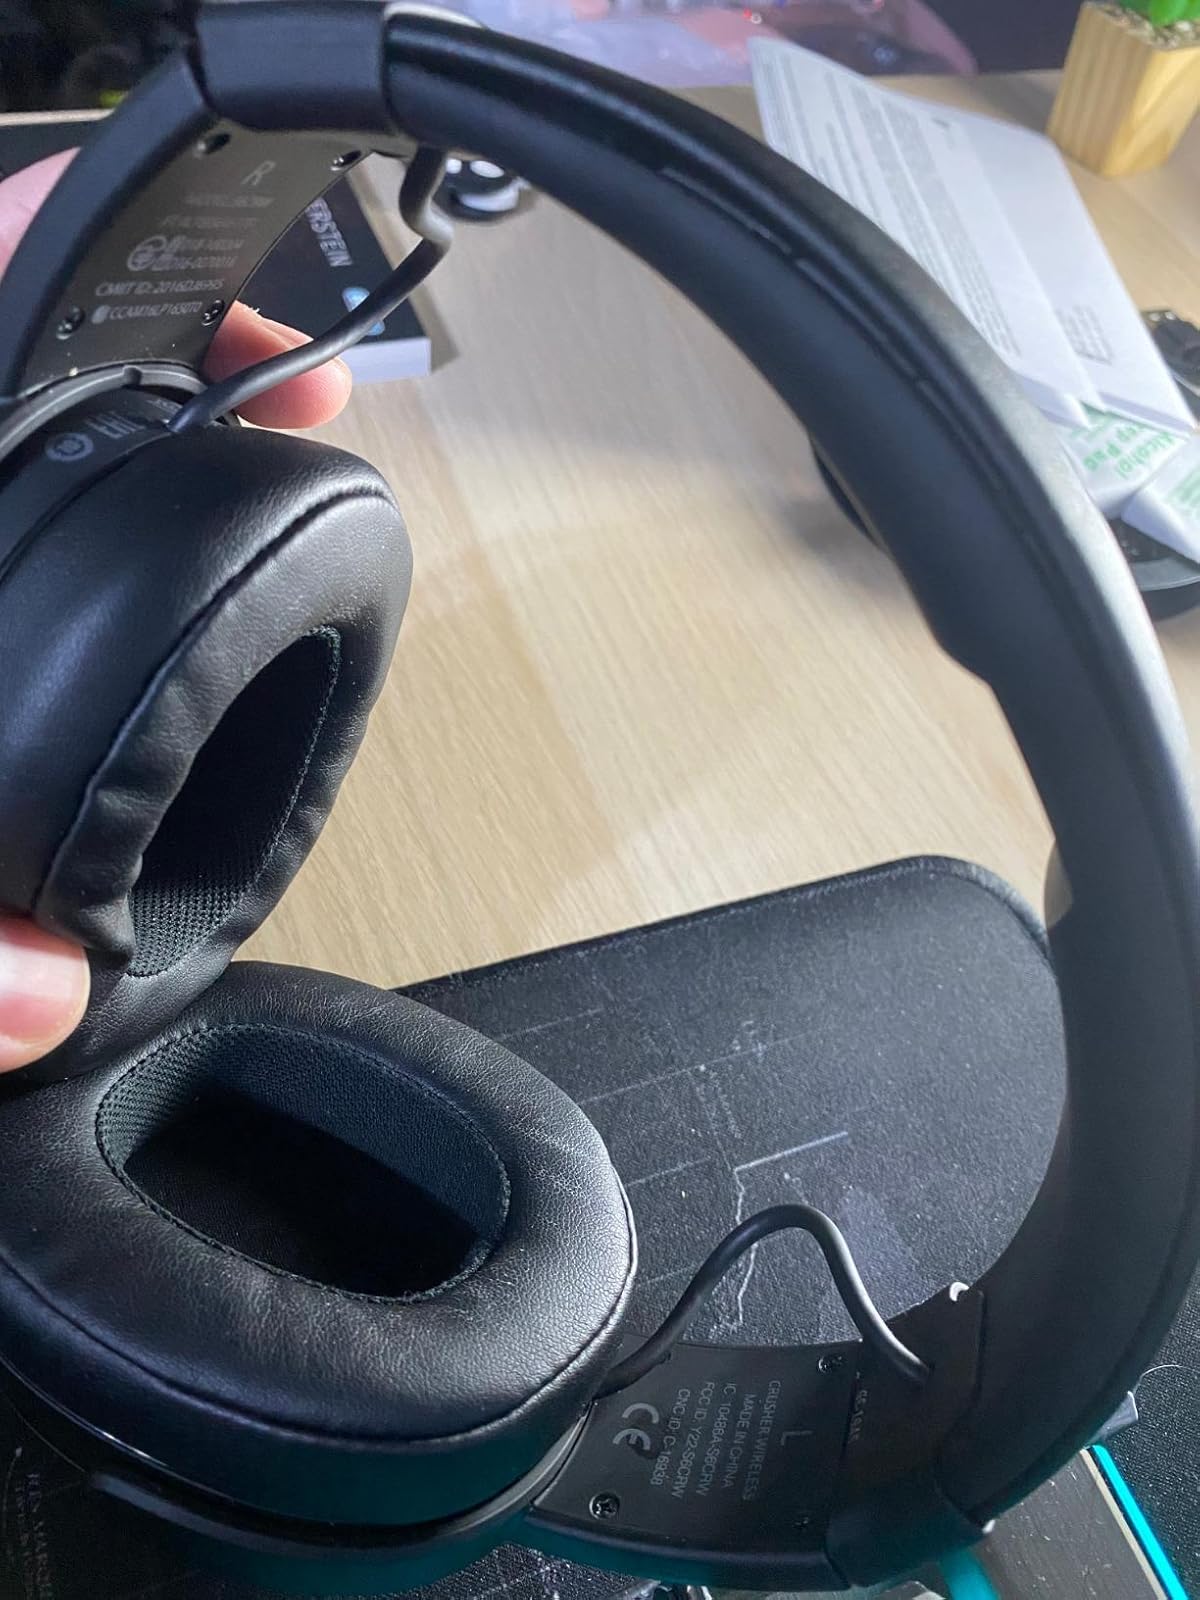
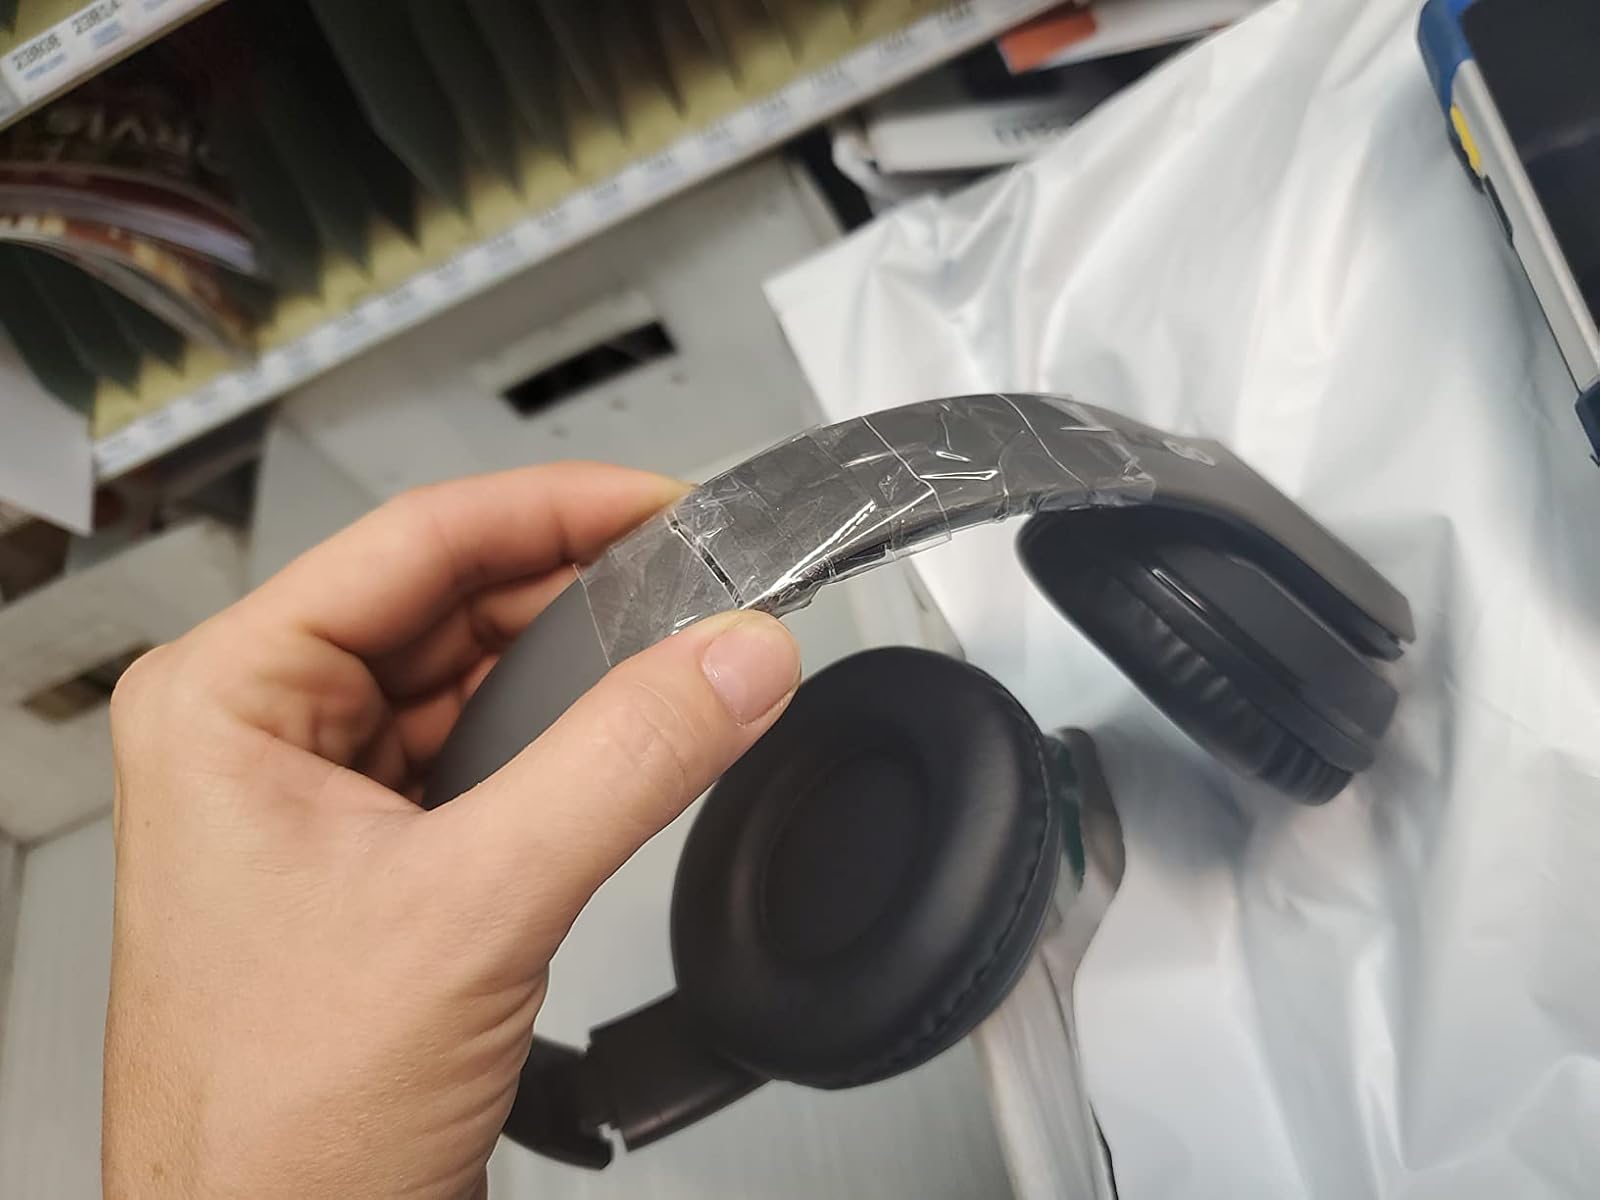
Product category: headphones
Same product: no